Klang (city)

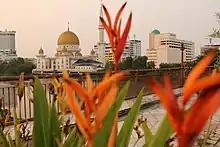
A view of Klang from the Kota Bridge

The double-decked Kota Bridge was first built in late 1950s as a replacement for the Belfield Bridge. The double-decked bridge now closed to car traffic after a new Kota Bridge was built alongside it in the 1992, although the lower deck is still used by pedestrians, bicycles and motorcycles. A second bridge in Klang, the Musaeddin (Tengku Kelana) Bridge, was built in the 1980s near the Kota Bridge. The RM199 million Klang Third Bridge was opened for traffic in May 2017, complementing the existing two other road bridges in the city that connect Klang North and Klang South.